Aeronca E-107

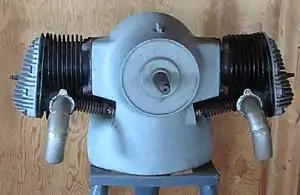
E107 on display

The Aeronca E-107 was one of the first low-cost reliable engines of the post-World War I era.